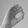
ASL letter: O